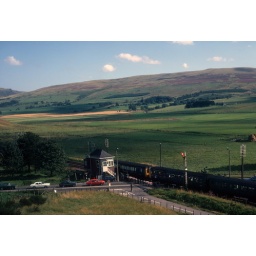
train beside signal box